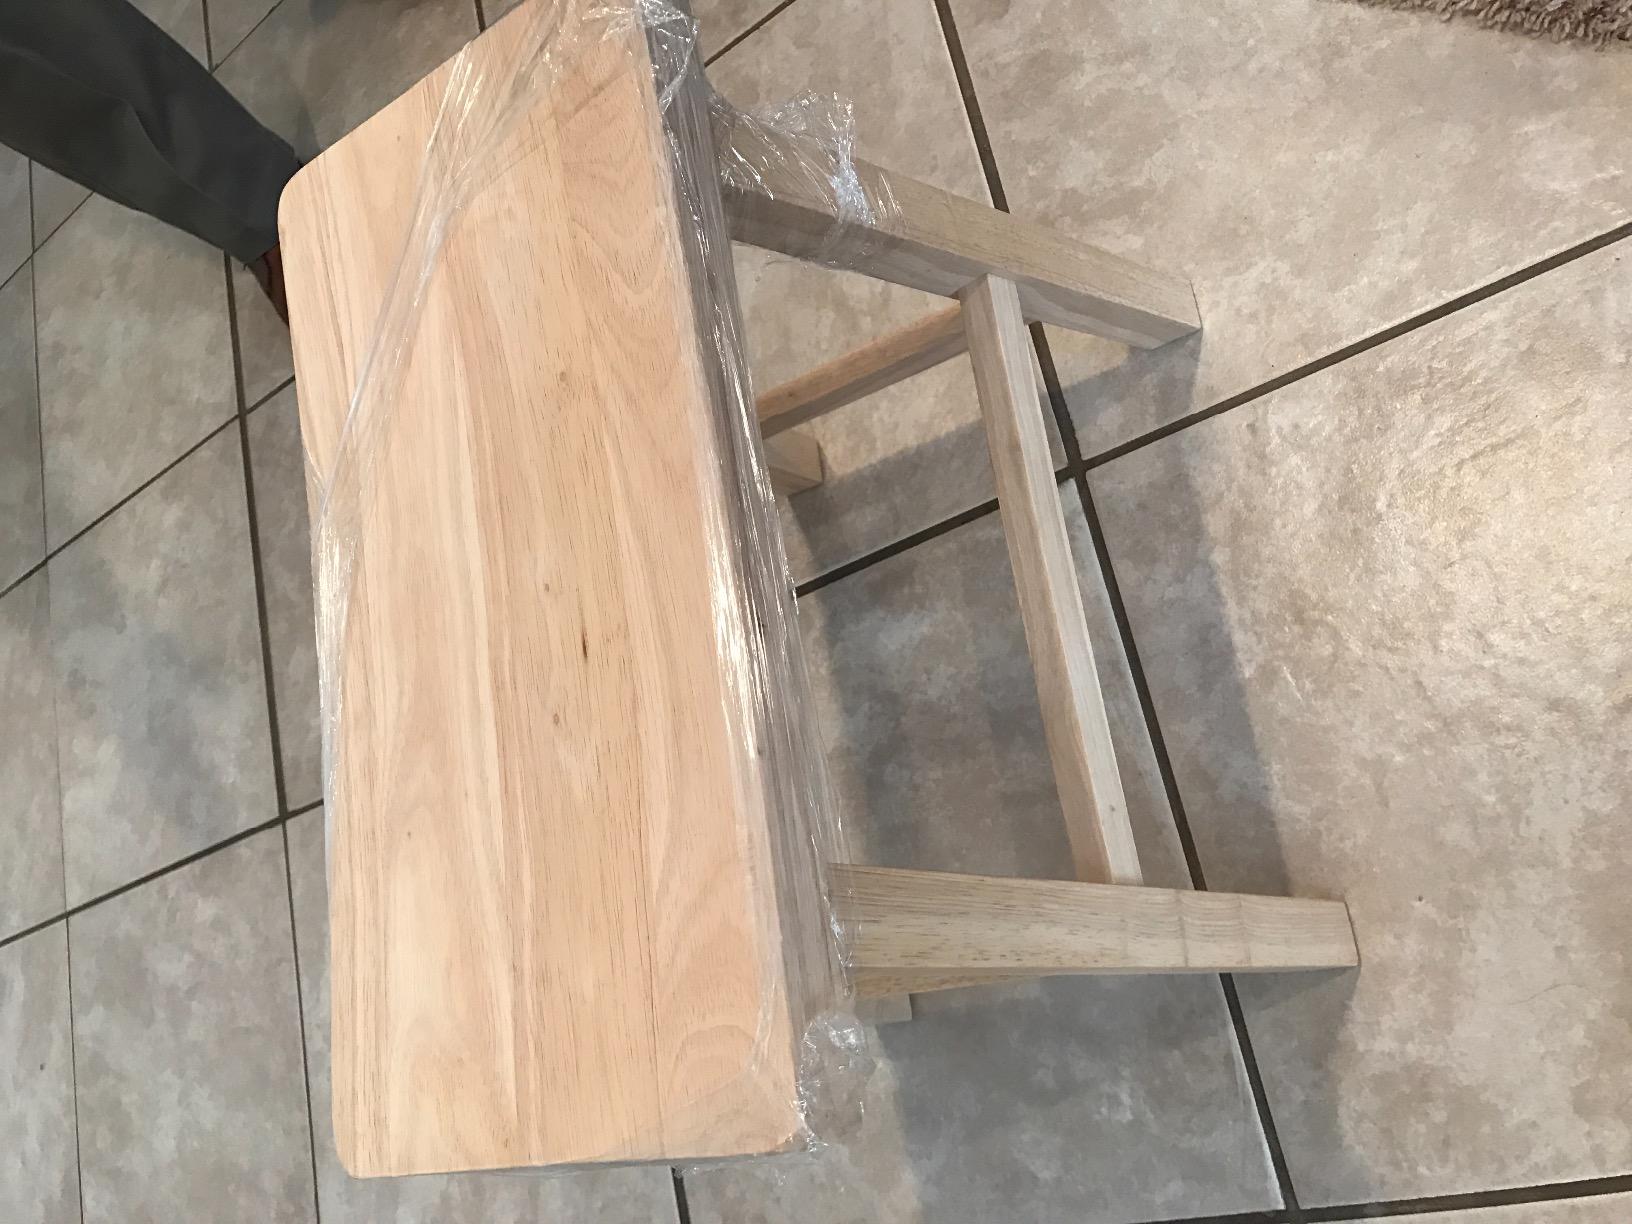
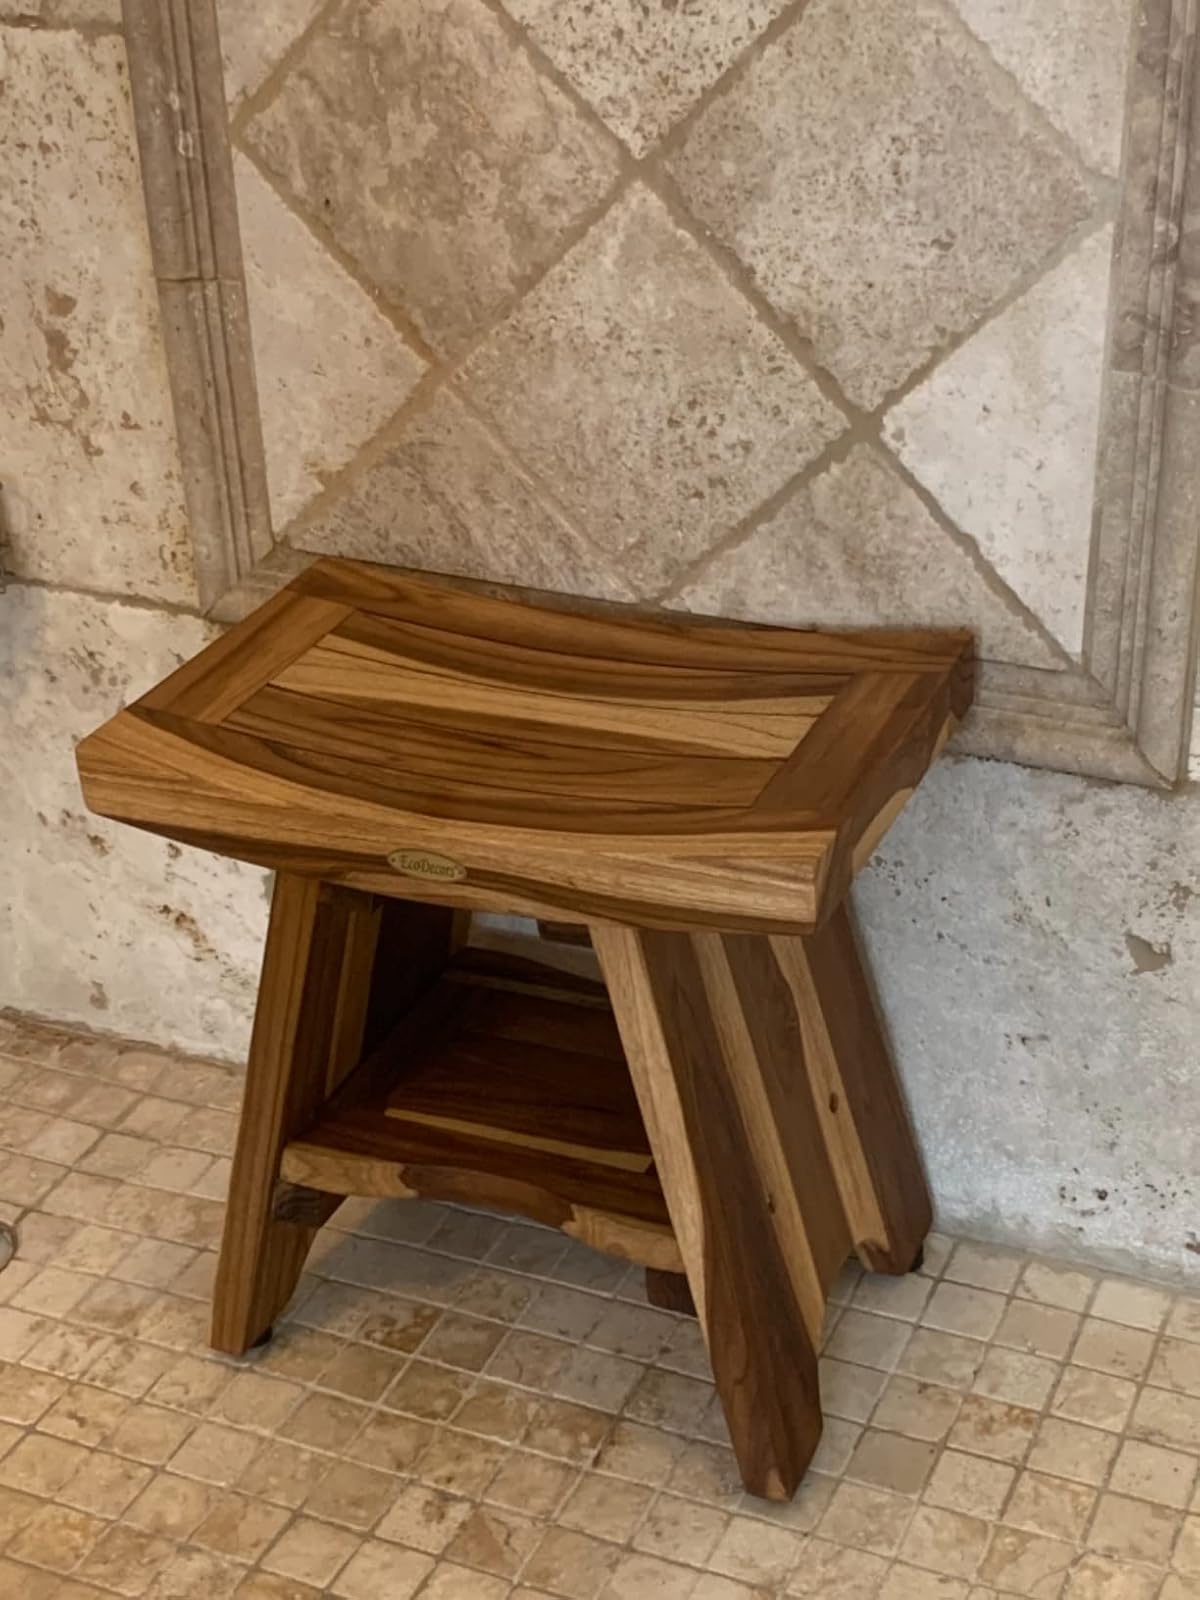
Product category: stool
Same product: no